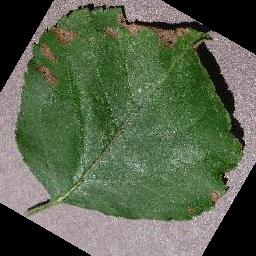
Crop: apple
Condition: black_rot